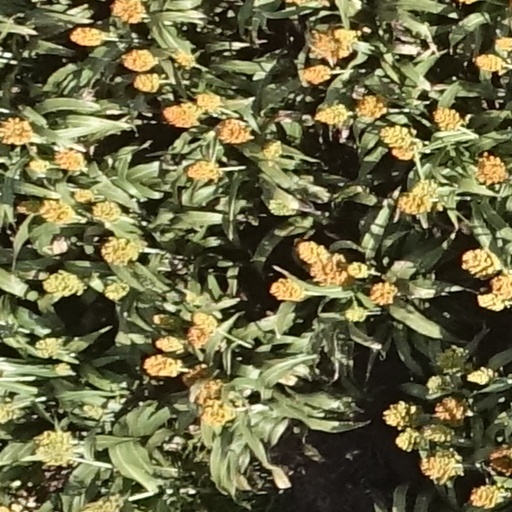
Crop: sorghum